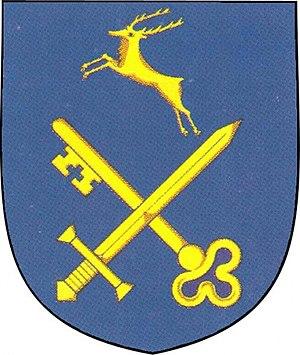
Vřesovice est une commune du district de Prostějov, dans la région d'Olomouc, en République tchèque. Sa population s'élevait à 565 habitants en 2018.